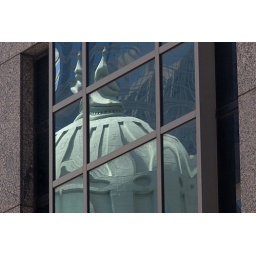
dome reflected in pepper hamilton building window